Tactical ballistic missile

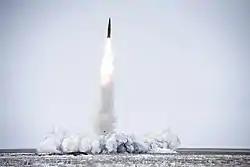
An Iskander-M solid-propelled rocket being launched in an 2018 exercise.

Early large rockets and missiles were propelled by liquid-propellant rocket engines, as the first types developed. These were replaced as soon as possible by solid fuel rocket motors. Liquid propellants involve cryogenic (liquid oxygen) or corrosive (nitric acid) oxidisers. These must be loaded before launch, delaying the rocket's time into action. This delay was a problem for large strategic missiles, but especially so for tactical.